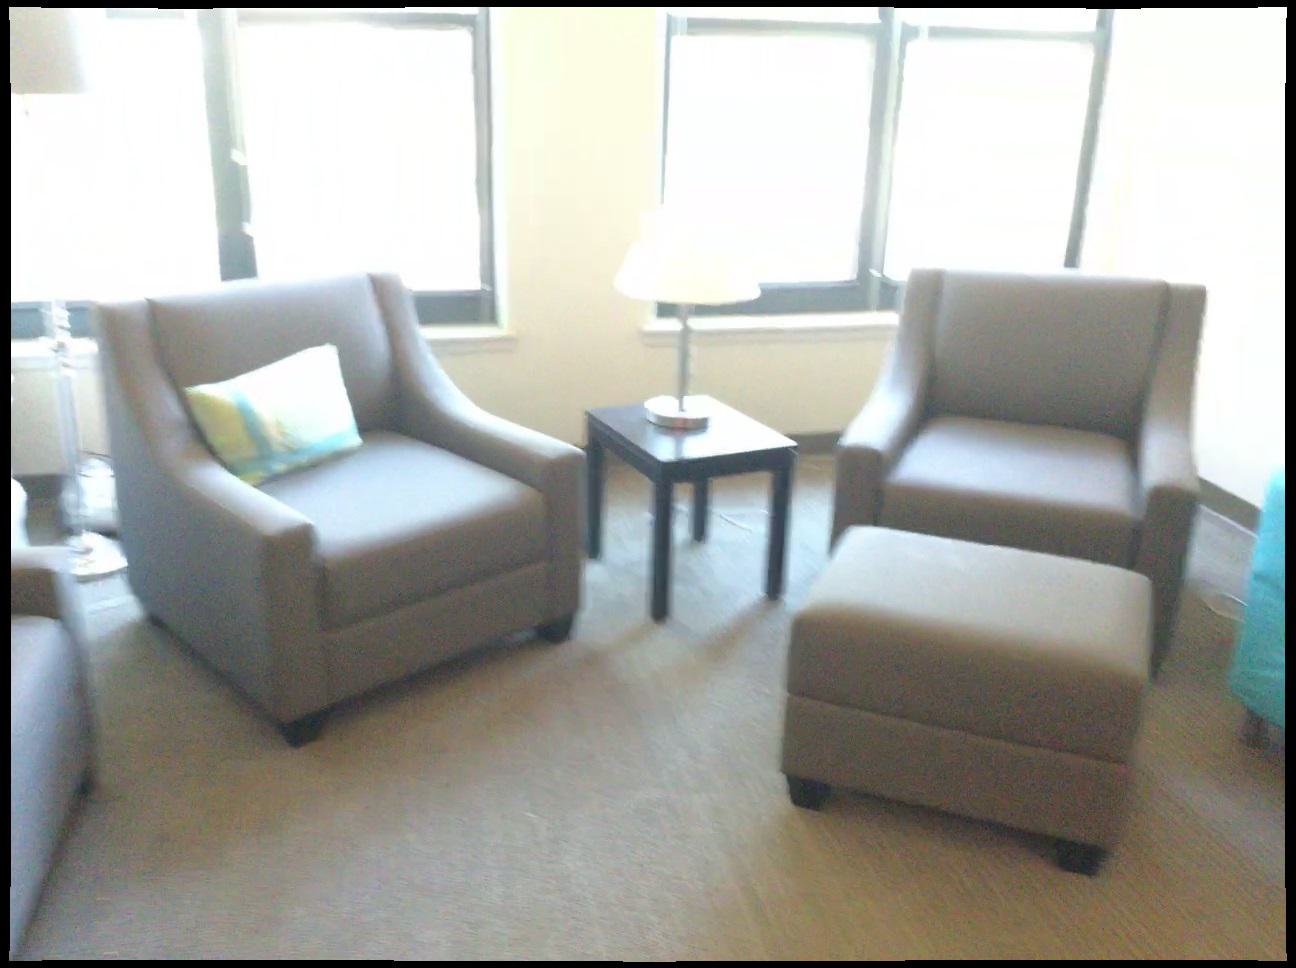
Question: Is the pillow behind the light from the second object's perspective? Final answer should be yes or no.
Answer: No